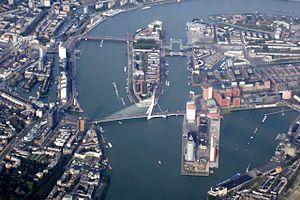
Le pont Érasme est un pont à haubans, situé dans la commune néerlandaise de Rotterdam, dans la province de Hollande-Méridionale. Il relie la rive nord et la rive sud de la nouvelle Meuse. Ce pont est ainsi nommé en l'honneur du philosophe humaniste Érasme, originaire de Rotterdam.